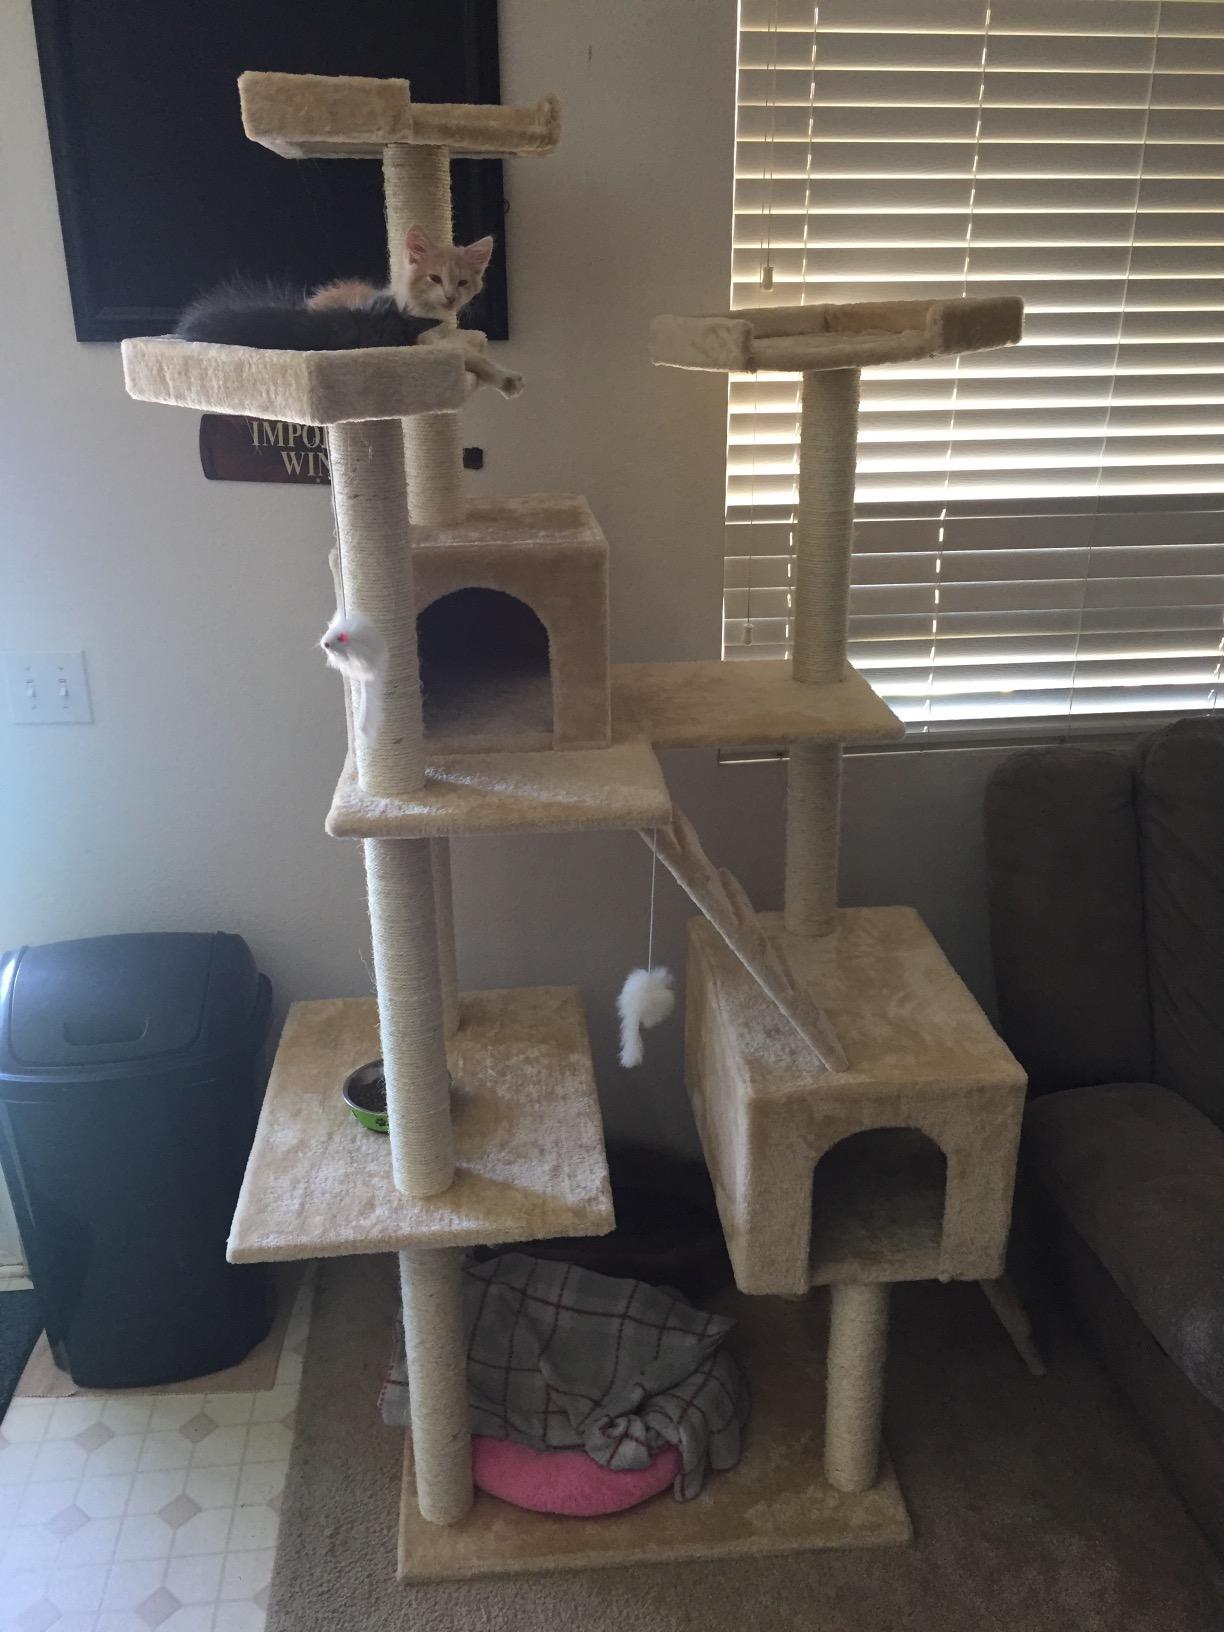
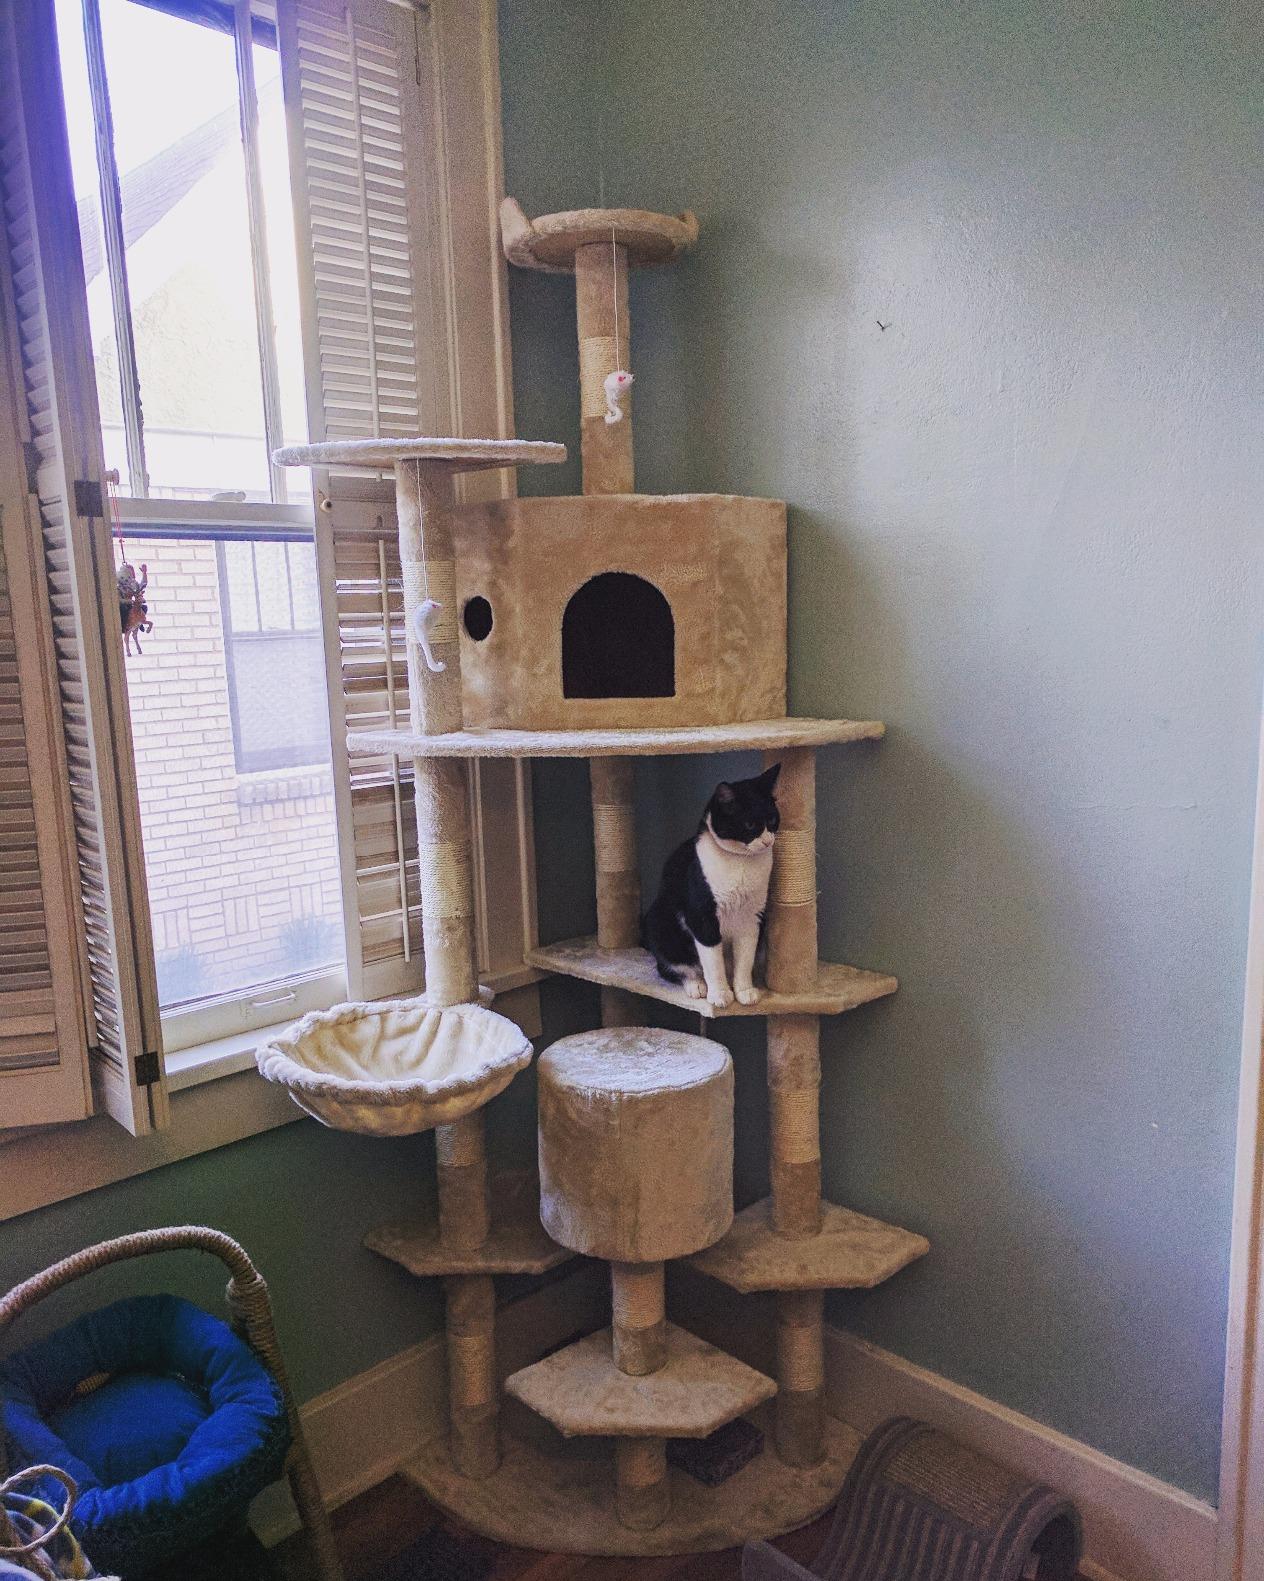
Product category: items_cat tree
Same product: no